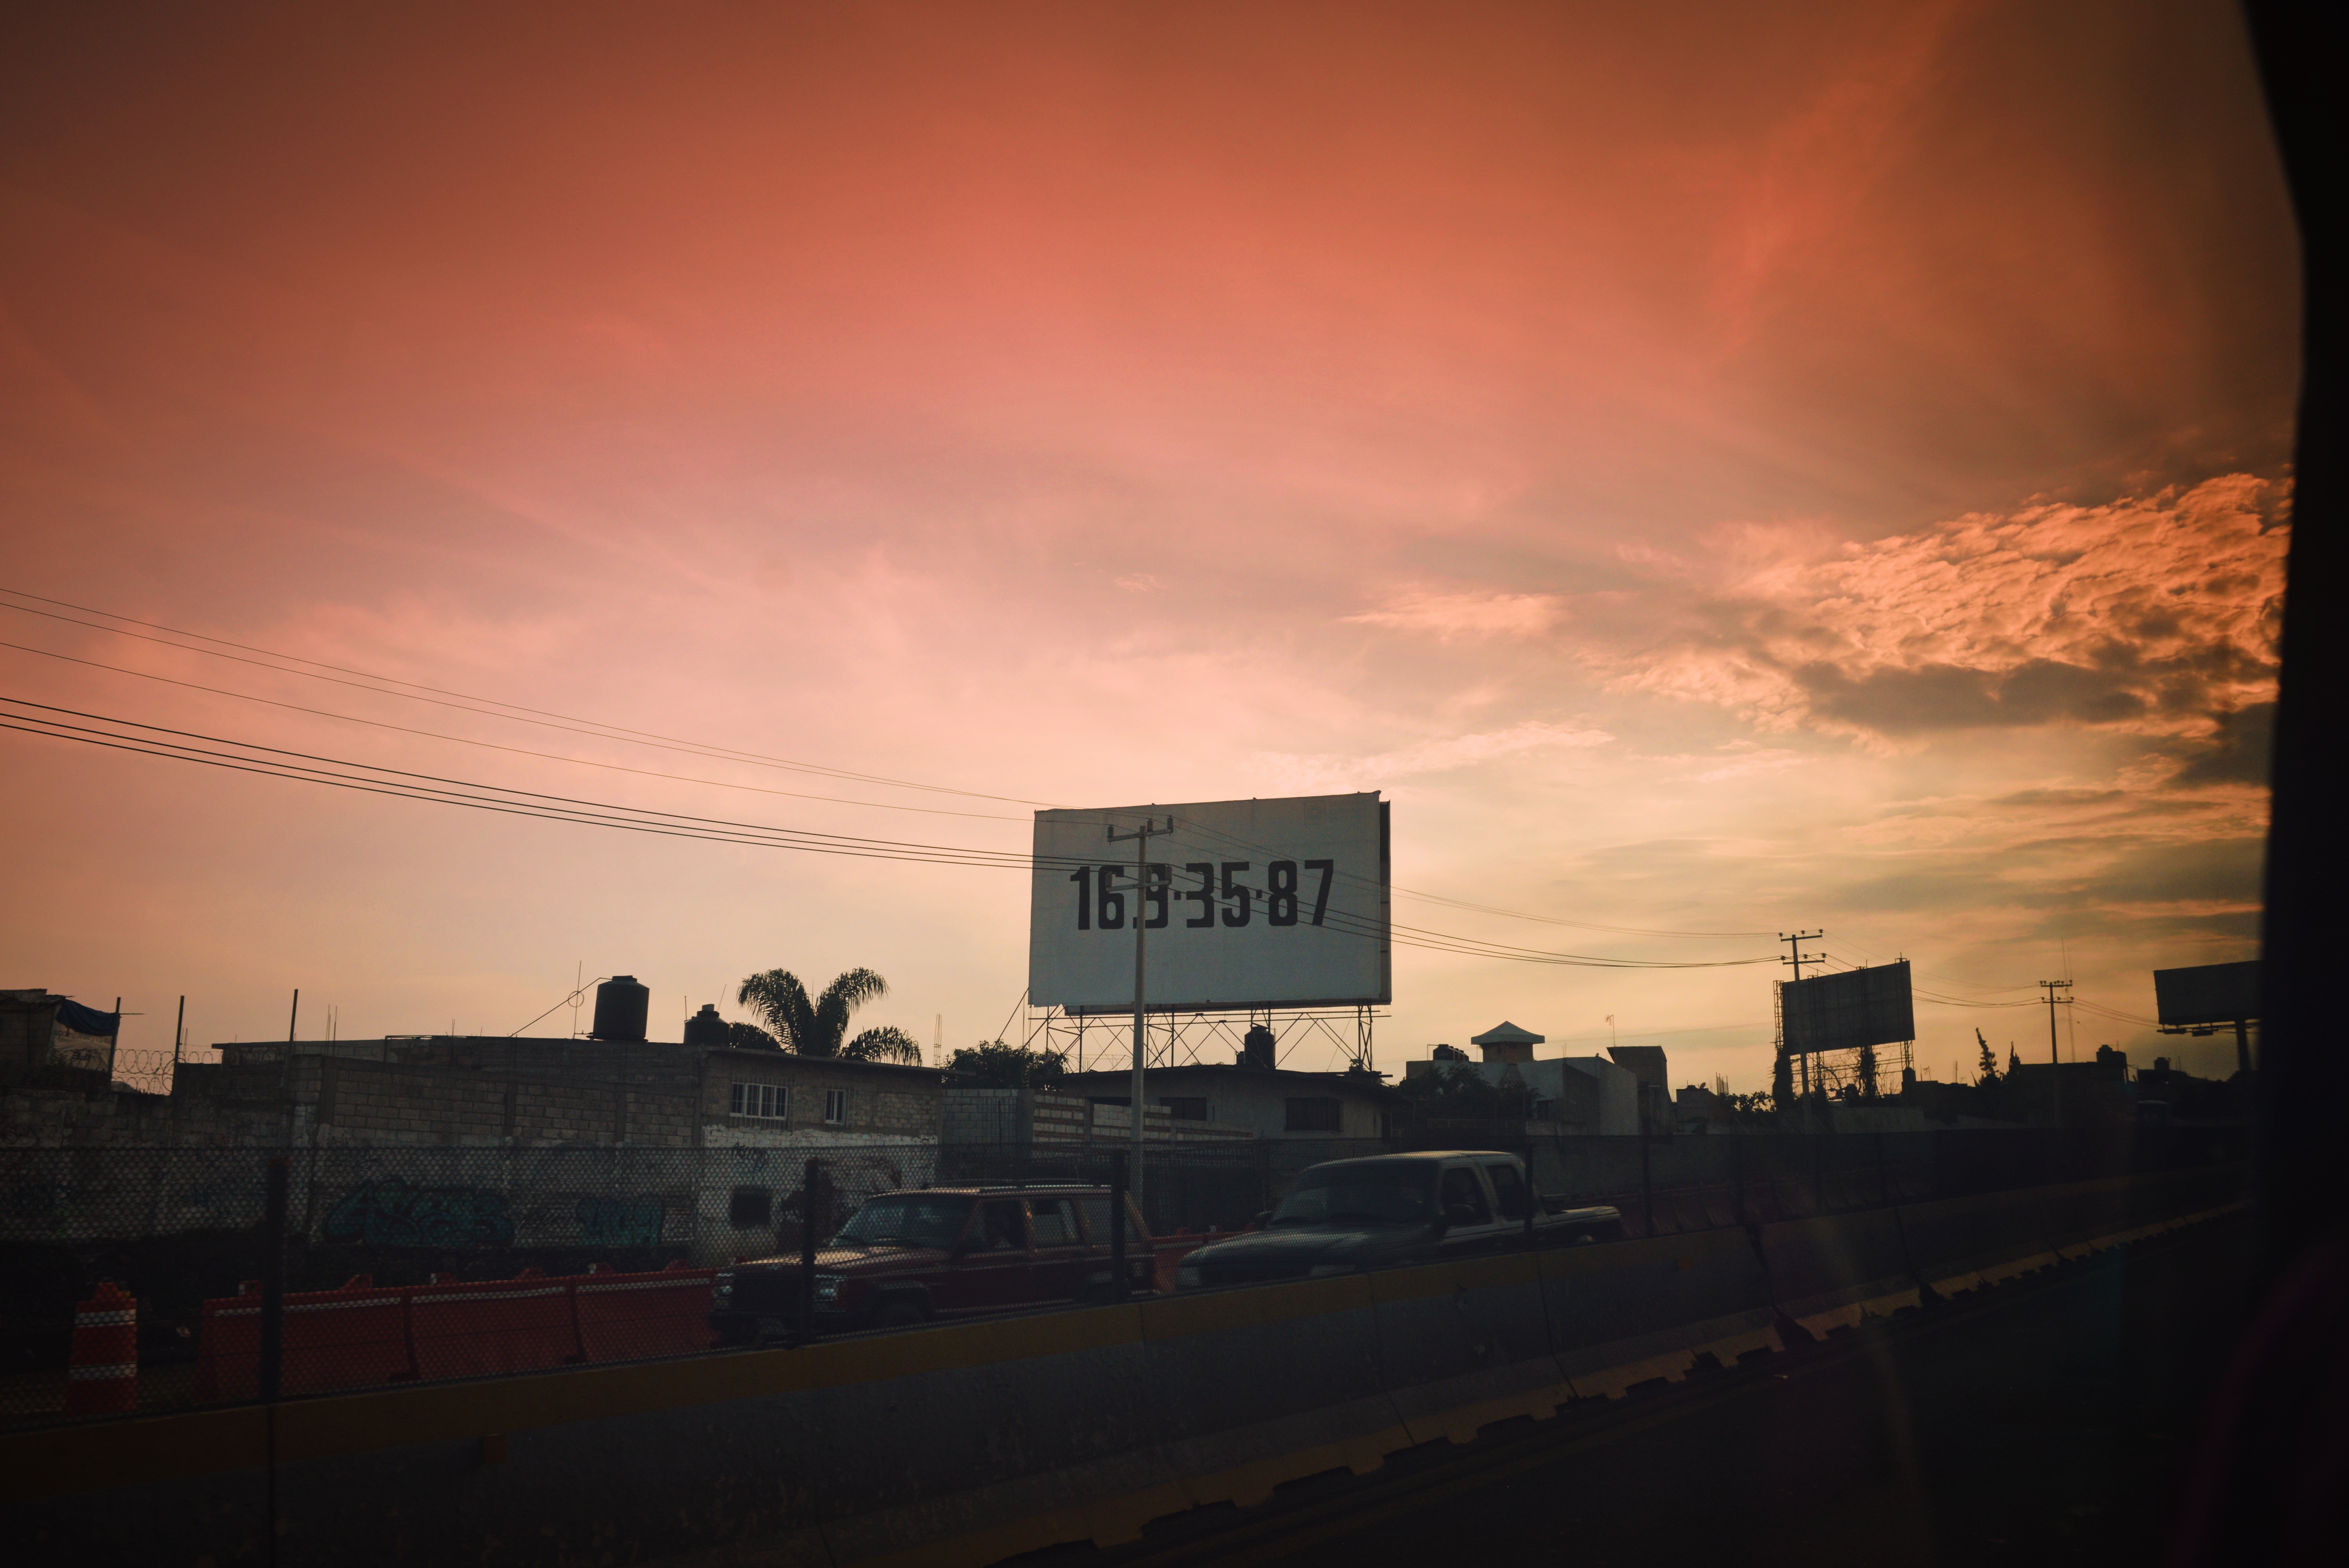
horizon, cloud, sky, sun, sunrise, sunset, skyline, night, morning, dawn, atmosphere, cityscape, dusk, evening, reflection, darkness